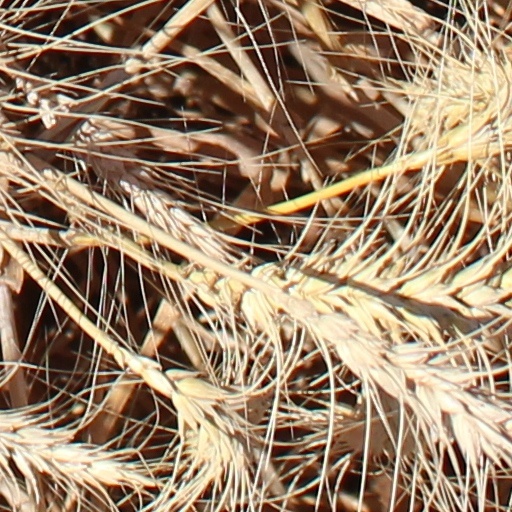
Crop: wheat